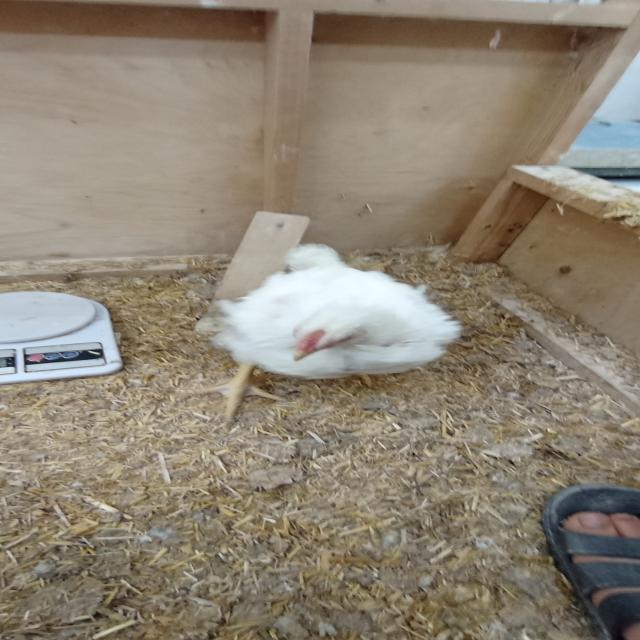
Weight: 1583 g